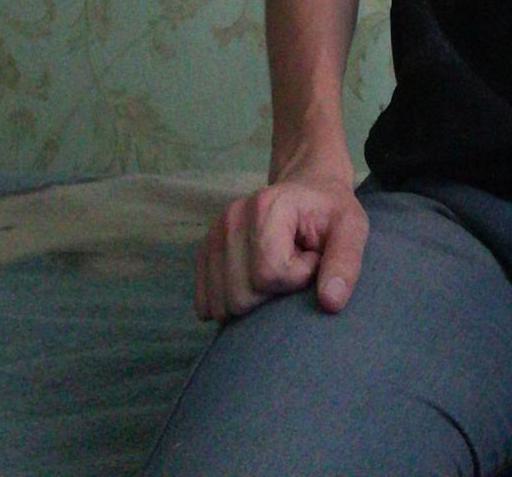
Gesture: no_gesture